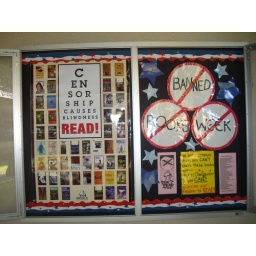
Materials:Black construction paper backgroundred white and blue theme purchased borderRandom House Censorship posterBookmark and original artwork by Tommy Kovac